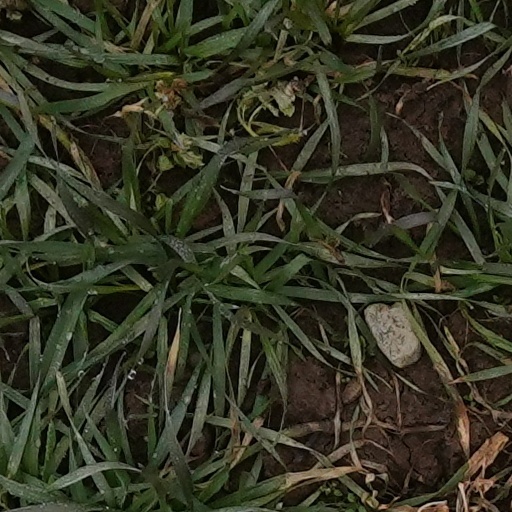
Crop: wheat